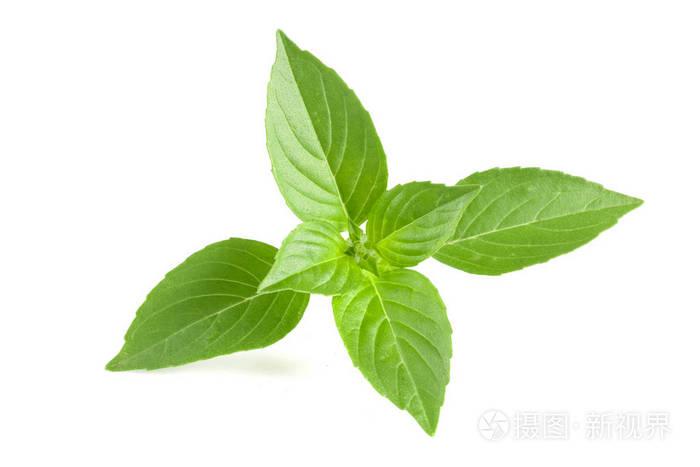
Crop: unknown
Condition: basil